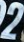
Number: 2